Maldives at the 2000 Summer Olympics

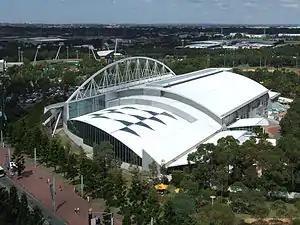
Aerial view of the Sydney Olympic Park Aquatic Centre.

Competing in his first Summer Olympics, 16-year old Hassan Mubah was the youngest man to compete on behalf of the Maldives at the Sydney Games. In the first round of Mubah's contest, he was drawn to swim in the first heat on 21 September. He completed the race in a time of 28.86 seconds, which put him in fifth out of the seven swimmers in his heat. Mubah placed 73rd out of 75 finishing athletes overall and this meant he did not progress to the semifinals since only the top 16 were permitted to advance to that stage.